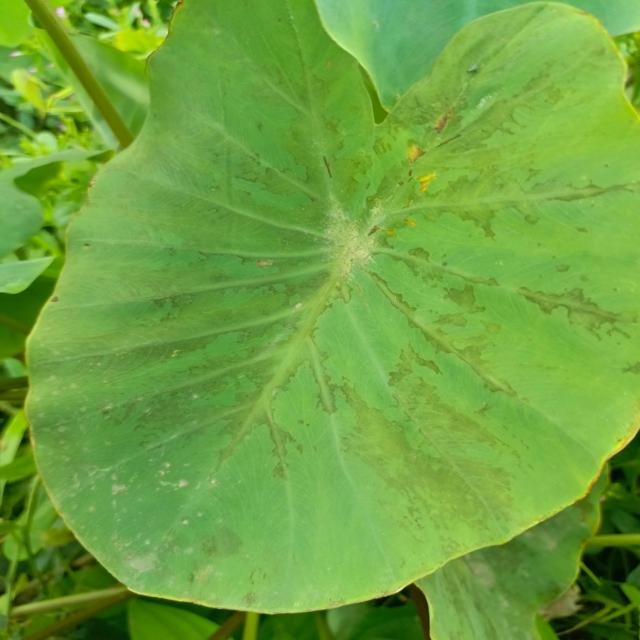
Label: Early_Blight